Euthanasia and the slippery slope

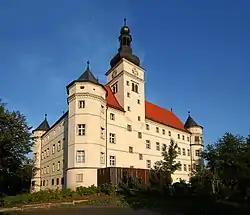
Hartheim Euthanasia Centre, where over 18,000 people were killed

Leo Alexander, in examining the events of the Holocaust during the Nuremberg Trials, stated that the origins of the Nazi programs could be traced back to "small beginnings", and presented a slippery slope argument. Others have argued that Action T4 is not an example of the empirical slippery slope, as euthanasia was still a criminal act in Germany during that time, and there is "no record of the Nazi doctors either killing or assisting in the suicide of a patient who was suffering intolerably from a fatal illness".